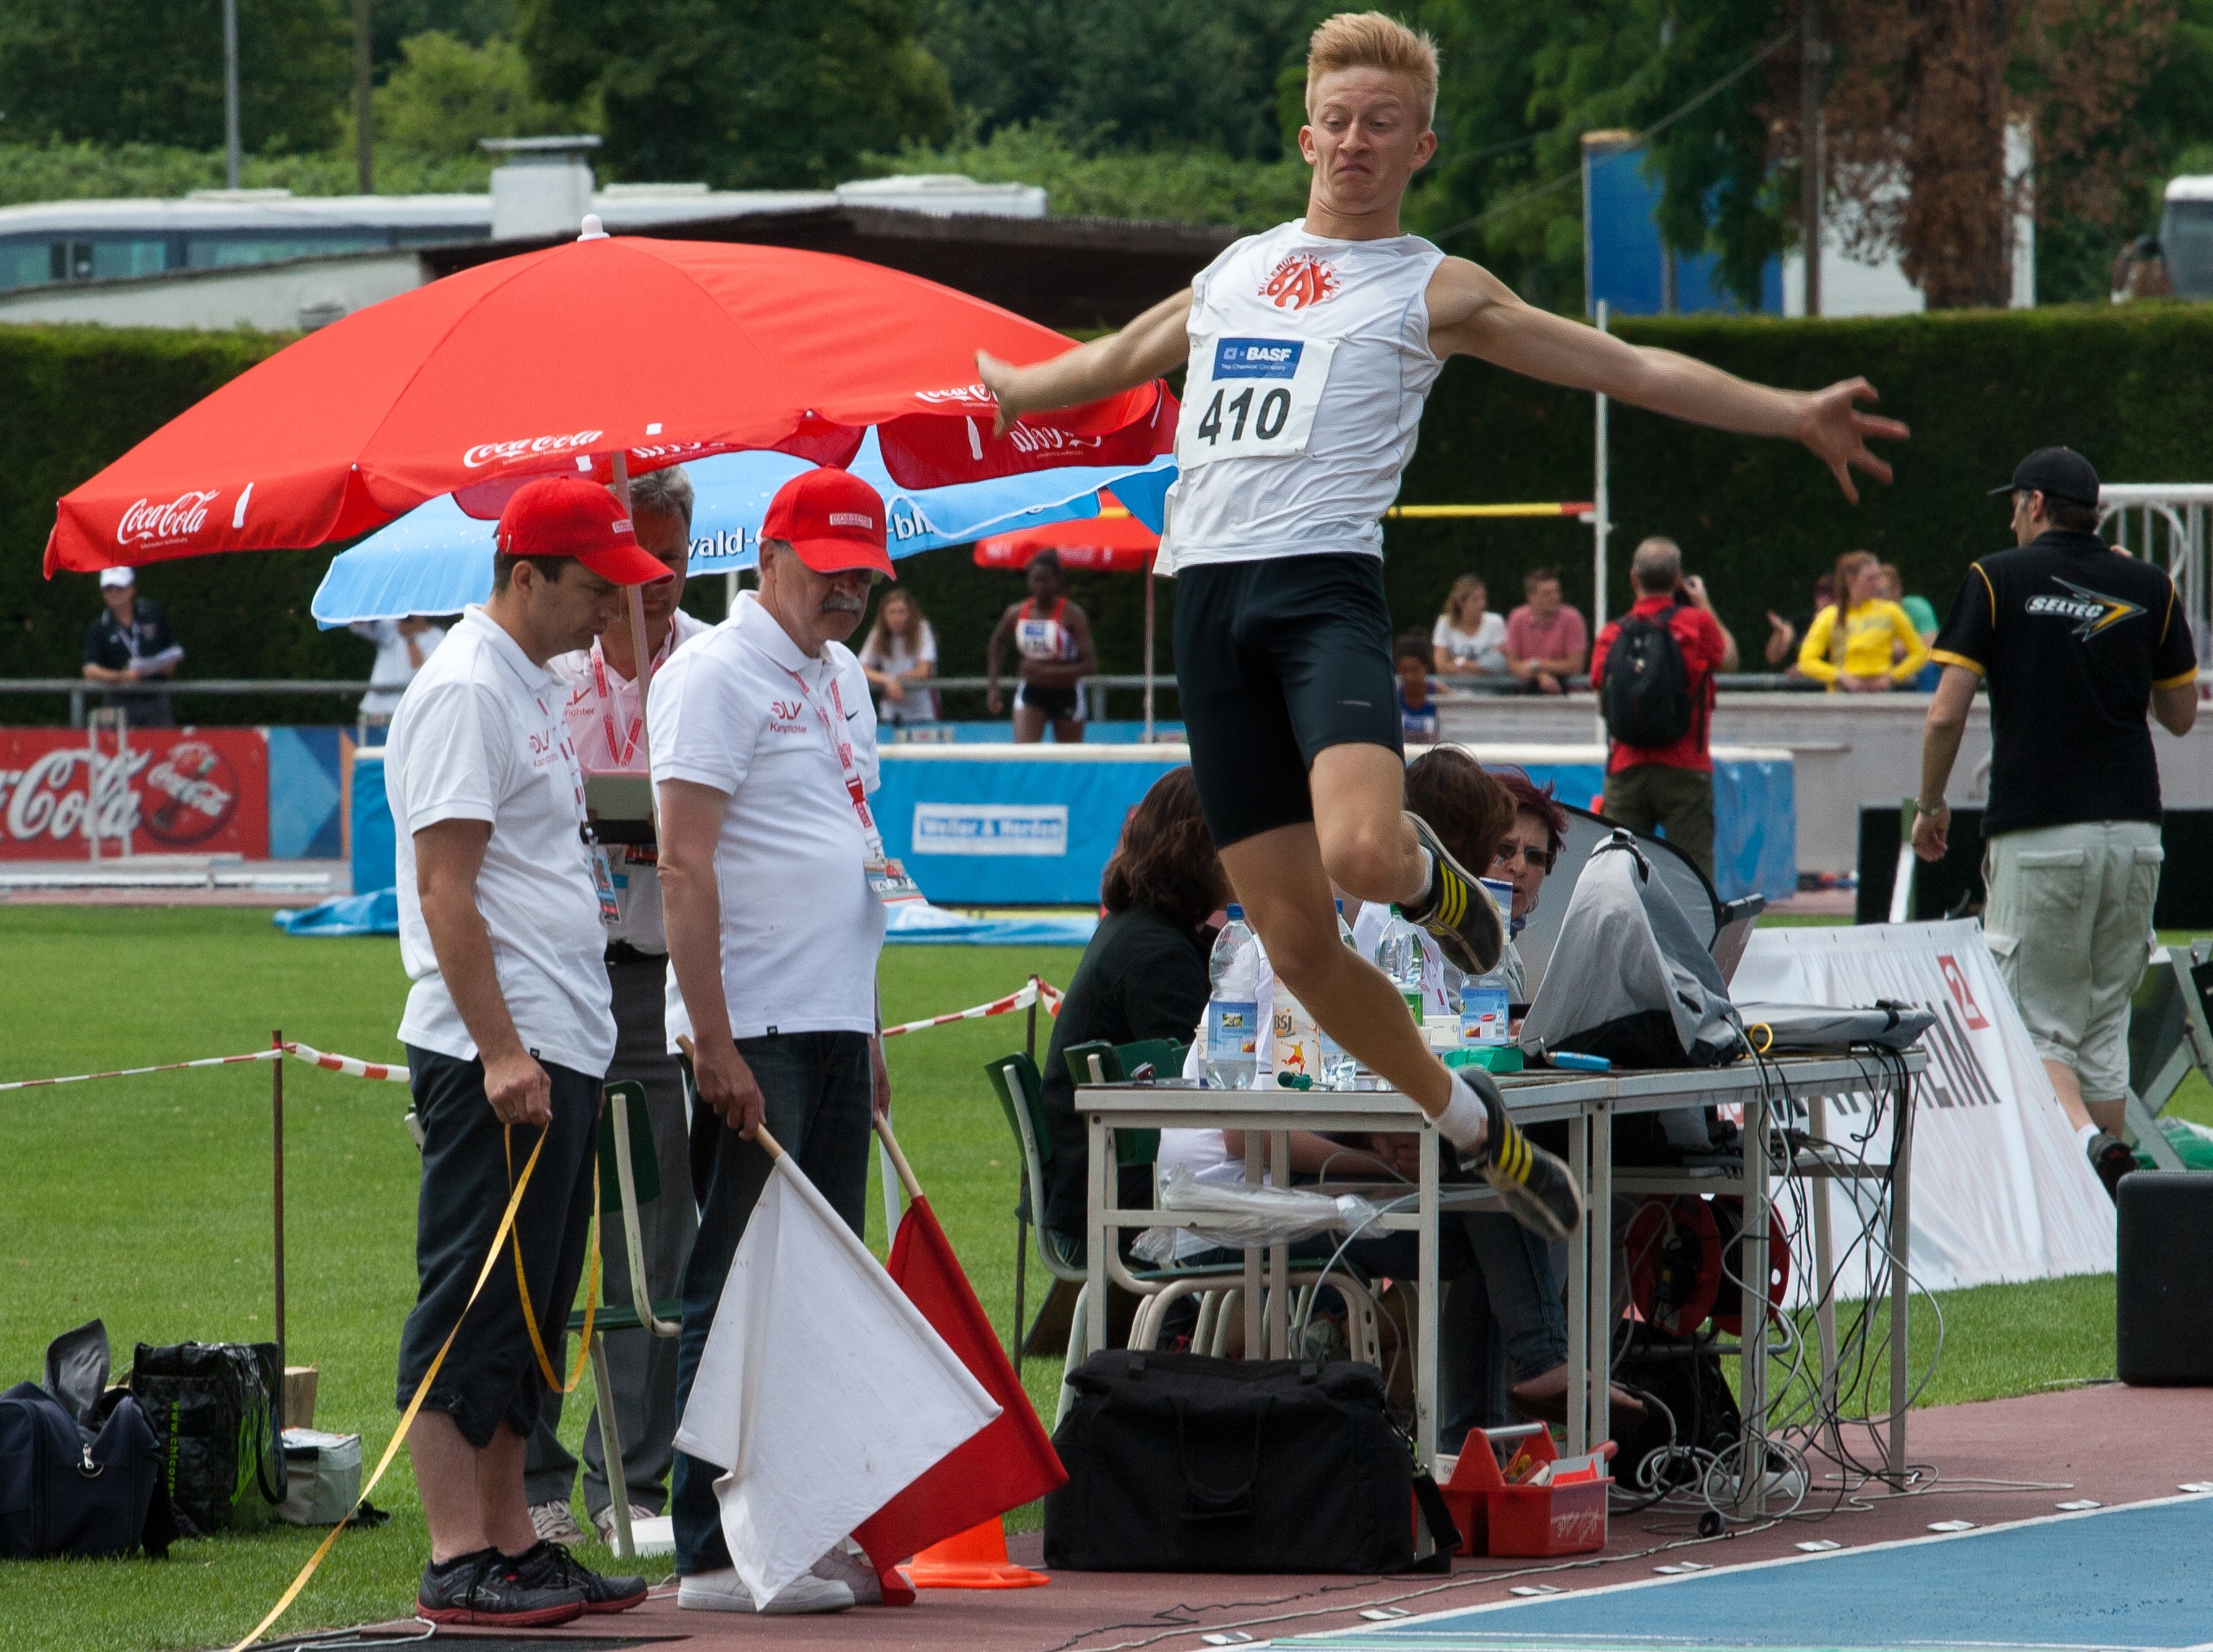
sport, recreation, jumping, race, sports, championship, endurance, athletics, physical exercise, weight training, junior gala mannheim, outdoor recreation, human action, endurance sports, competition event, duathlon, track and field athletics, long jump